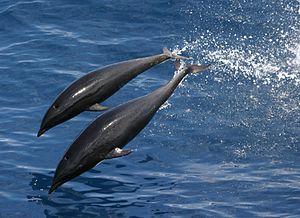
Lissodelphis est un genre d'animaux du sous-ordre des odontocètes.
Voici la liste des espèces de mammifères indigènes signalés au Mexique. En septembre 2014, il y a 536 espèces de mammifères ou sous-espèces répertoriées. D'après les données de l'UICN, le Mexique a des espèces de mammifères non cétacés 23 % de plus que les États-Unis et le Canada réunis dans une zone seulement 10 % aussi large, ou la densité des espèces de plus de douze fois supérieure à celle de ses voisins du nord. La biodiversité des mammifères haute du Mexique est en partie le reflet de la vaste gamme de biomes présents sur ses gammes de latitude, climatiques et d'altitude, de la forêt tropicale de plaine de désert tempéré à montane forêt de la alpage. L'augmentation générale de la biodiversité terrestre se déplaçant vers l'équateur est un autre facteur important dans la comparaison. Mexique comprend beaucoup de la Mésoamérique et bois de pins et chênes de Madrean points chauds de la biodiversité. Du point de vue biogéographique, la plupart du Mexique est lié au reste de l'Amérique du Nord dans le cadre de l'écozone néarctique. Toutefois, les plaines du Sud du Mexique sont liées avec l'Amérique centrale et l'Amérique du Sud dans le cadre de l'écozone néotropique.
Le dauphin du Nord est un mammifère marin de la famille des cétacés. Il vit dans le Pacifique nord, dans les mers de la zone subarctique.